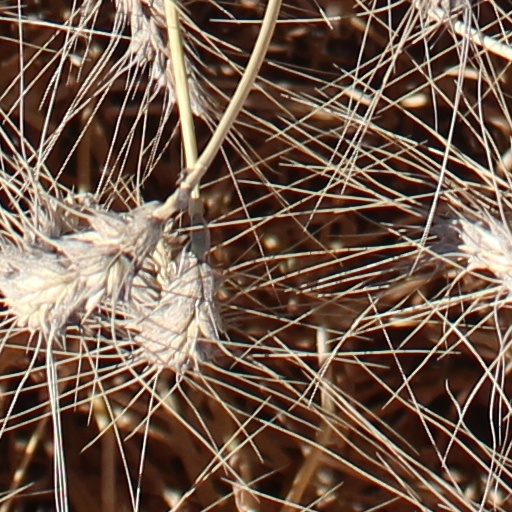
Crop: wheat